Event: Typhoon Ruby
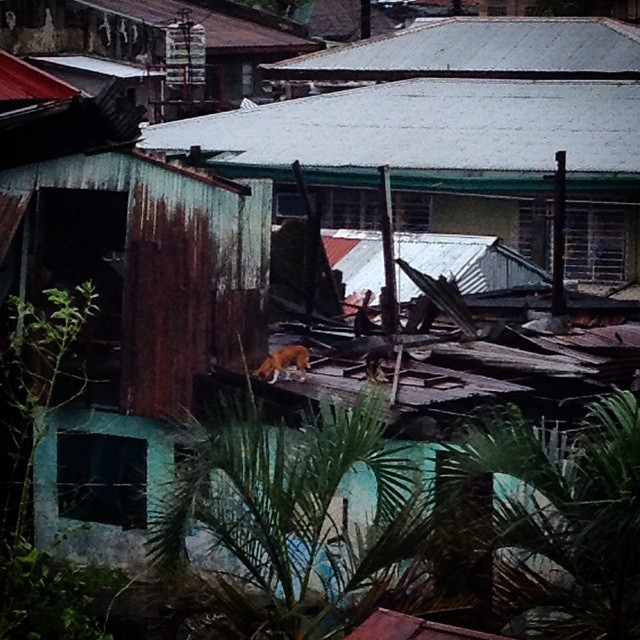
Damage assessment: damage